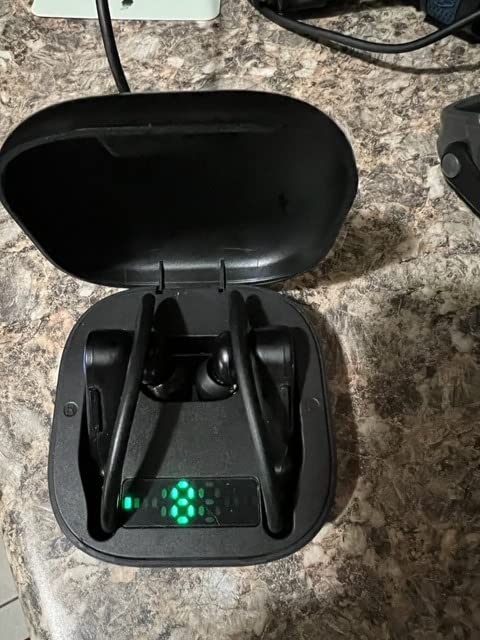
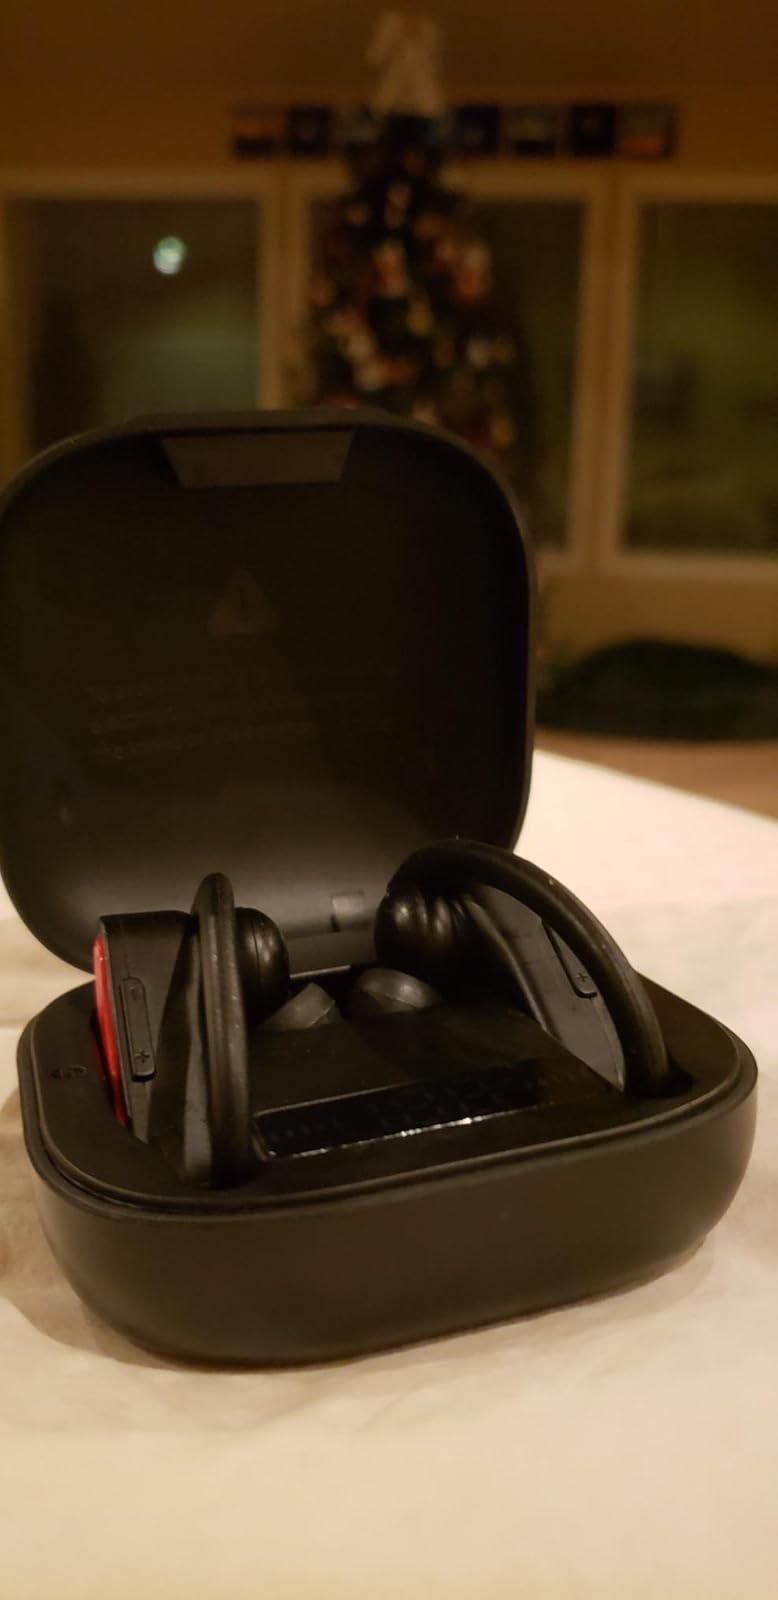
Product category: earbuds
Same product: no